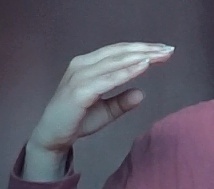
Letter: jeem